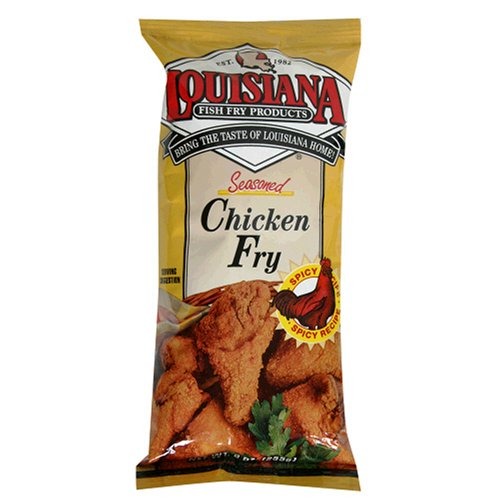
Item Name: Louisiana Fish Fry Products Seasoned Chicken Fry, 9-Ounce Bags (Pack of 12)
Bullet Point 1: Case of 12 9-ounce bags of chicken fry mix (108 total ounces)
Bullet Point 2: Spicy recipe made with corn meal and seasoned for authentic southern flavor
Bullet Point 3: Cooks in 3 easy steps
Bullet Point 4: Coats approximately 3-4 pounds of chicken
Bullet Point 5: Product of Baton Rouge, Louisiana
Value: 12.0
Unit: Count

Price: 38.35